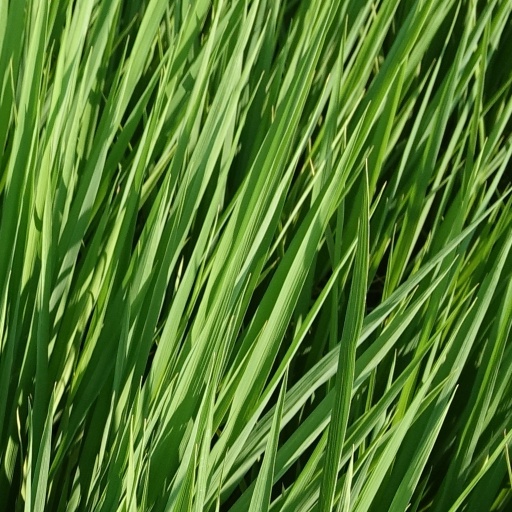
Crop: rice